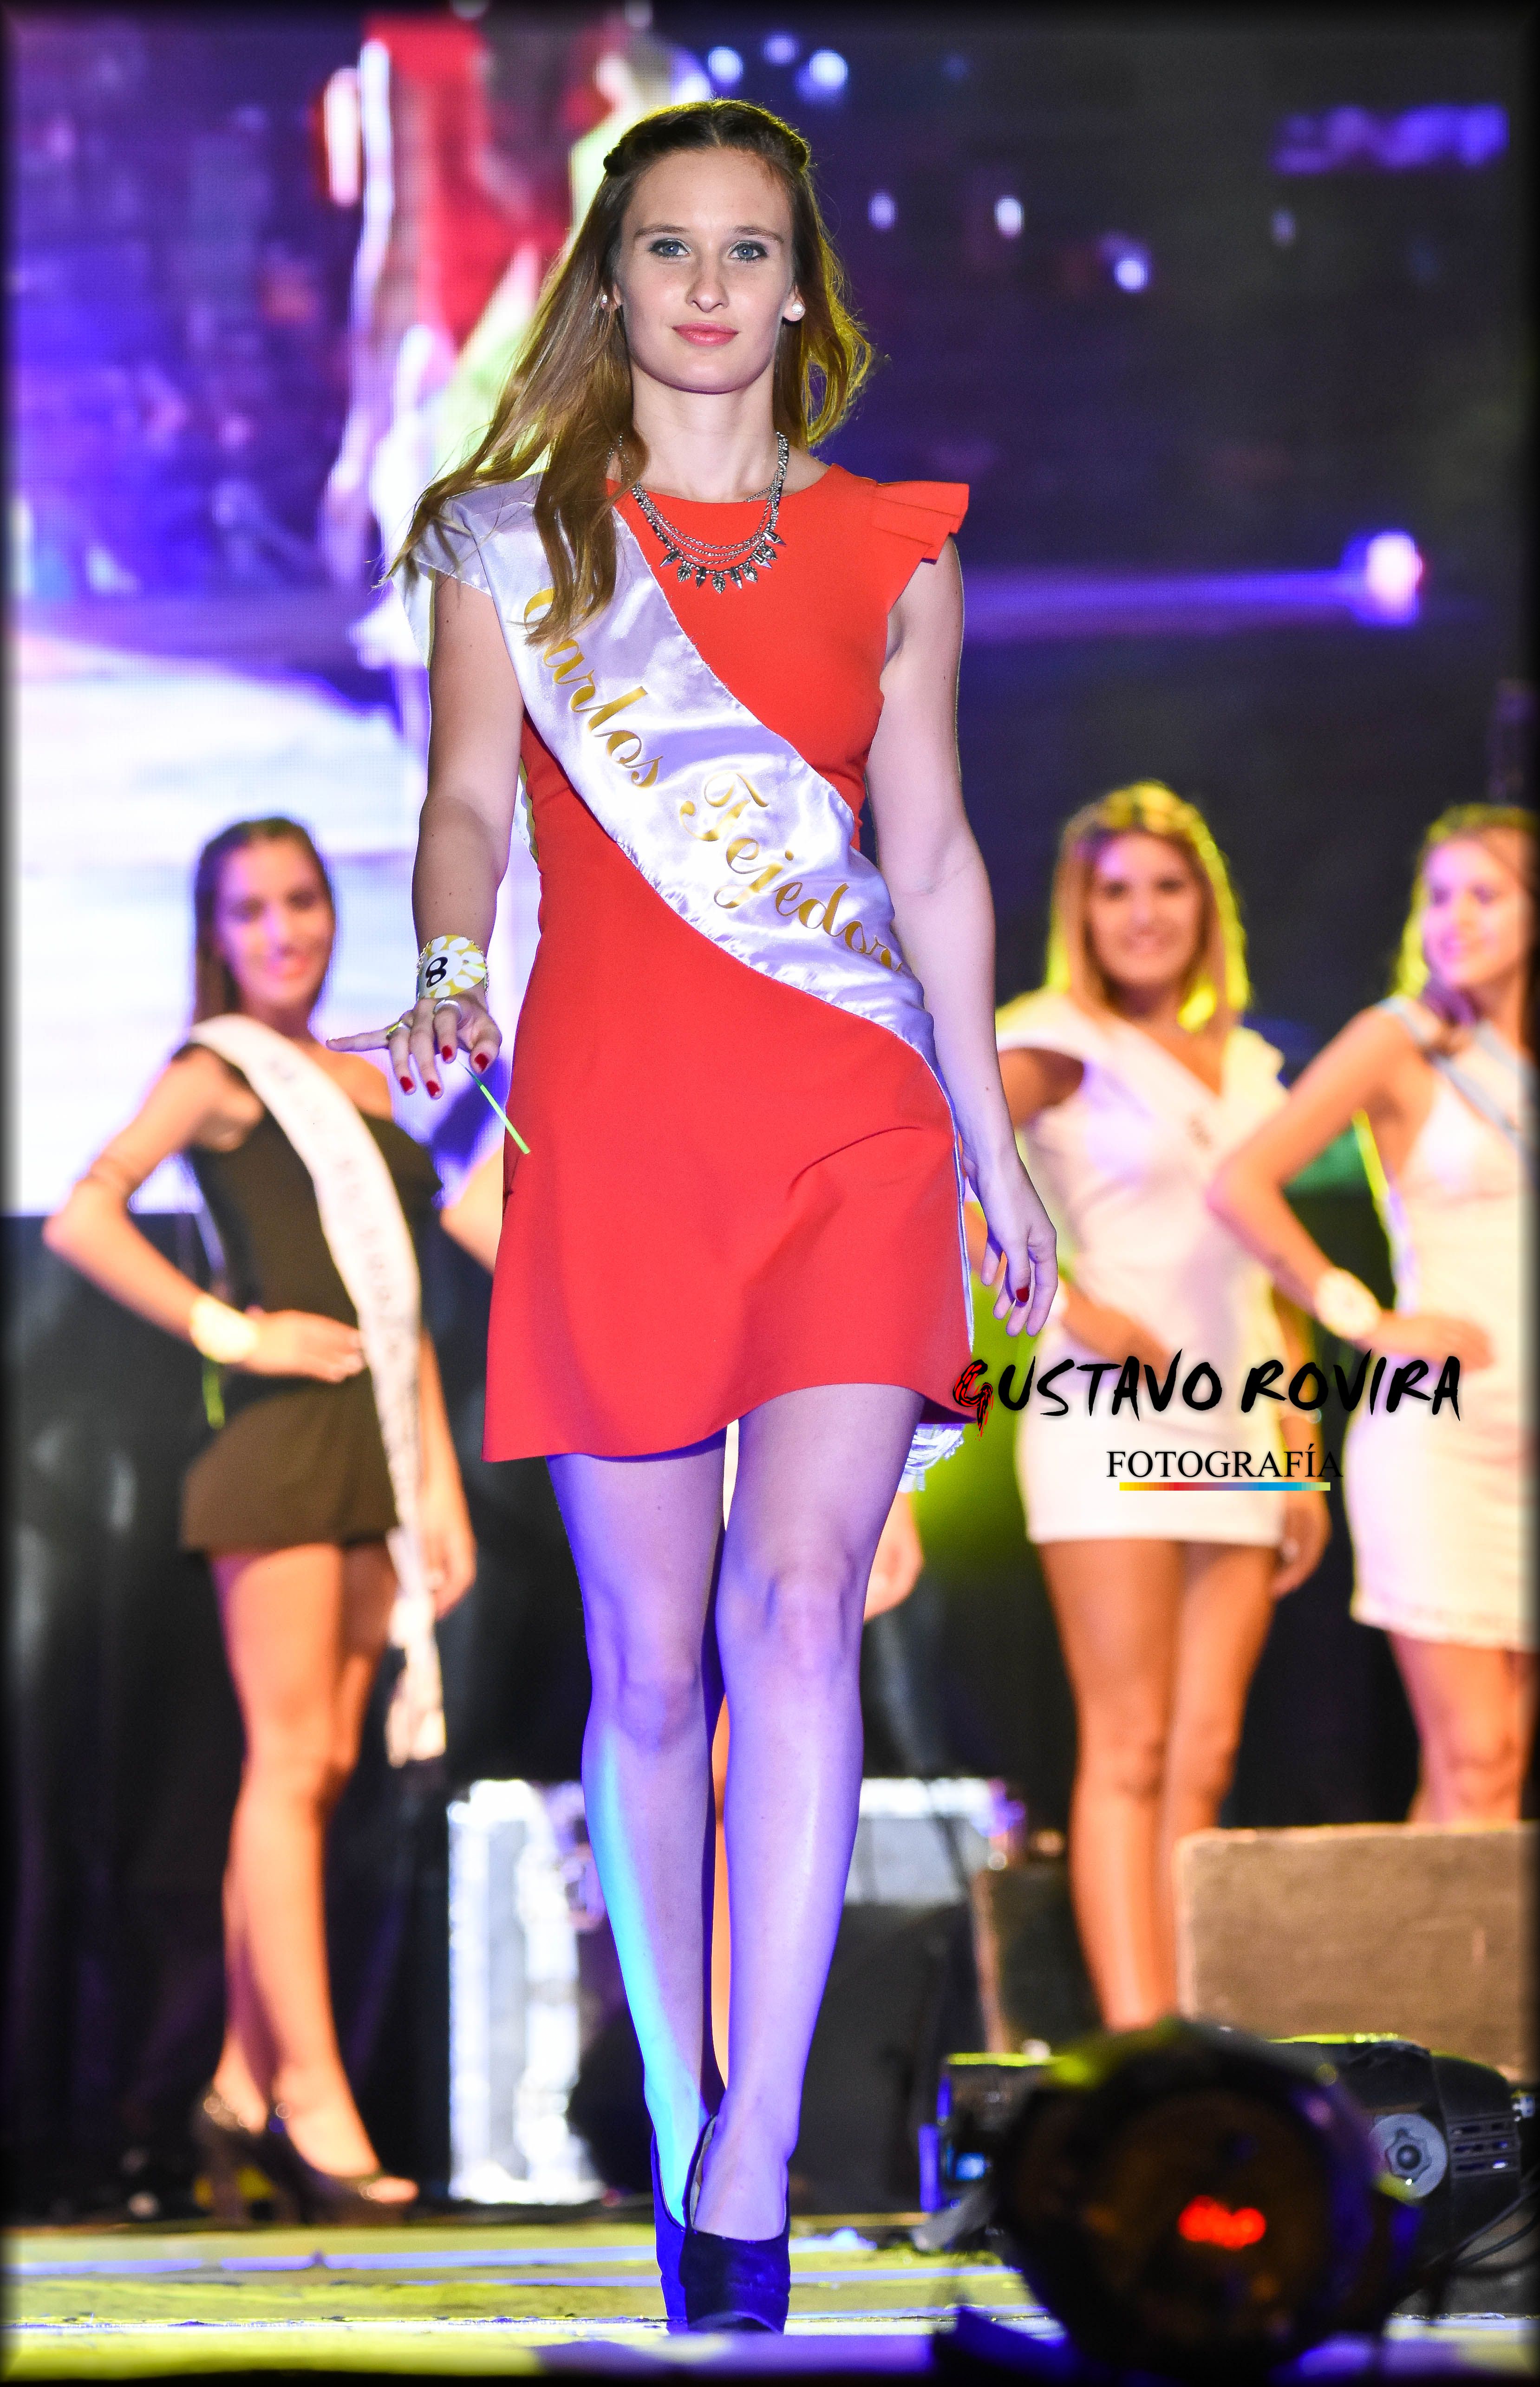
desfile, performance, clothing, fashion model, beauty, competition, fashion show, fashion, leg, girl, human body, performing arts, model, thigh, dancer, event, human leg, public event, performance art, costume, product, stage, fashion design, competition event, runway